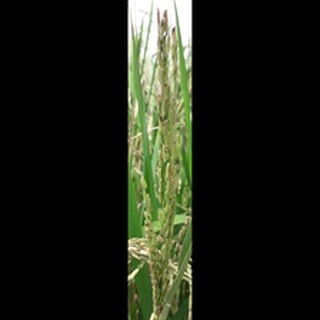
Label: healthy_rice